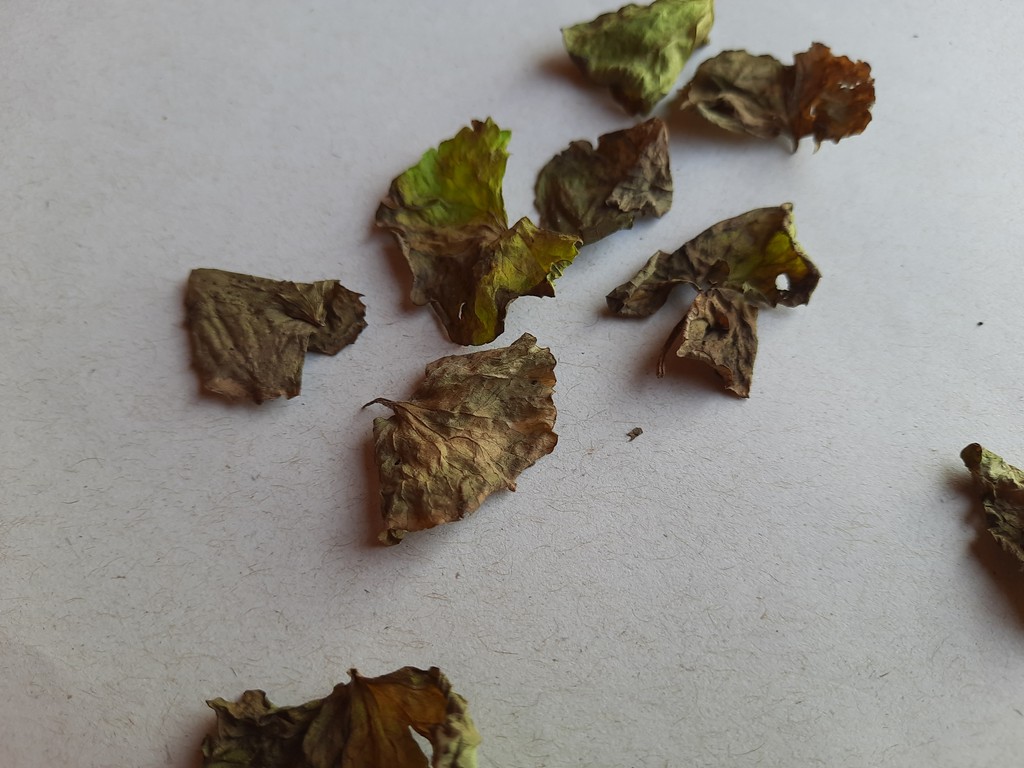
Label: Dried